Dovber Schneuri

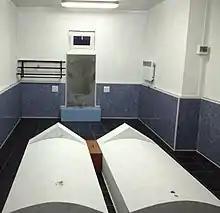
The resting place of Rabbi Dovber Schneuri in Nizhyn, Ukraine

He had two sons, Menachem Nahum and Baruch, and seven daughters. The oldest of his daughters, Rebbetzin Chaya Mushka, was married to her cousin Menachem Mendel Schneersohn, another grandchild of Schneur Zalman of Liadi. Menachem Mendel succeeded his father-in-law/uncle as Rebbe. Another of his daughters was Menucha Rachel Slonim.